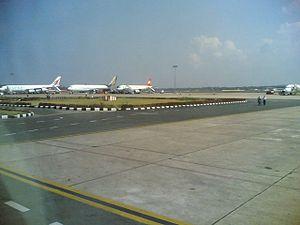
L'aéroport international de Trivandrum est situé à 4 km au sud de Thiruvananthapuram. Cet aéroport est l'un des plus importants du Kerala, le huitième de l'Inde.